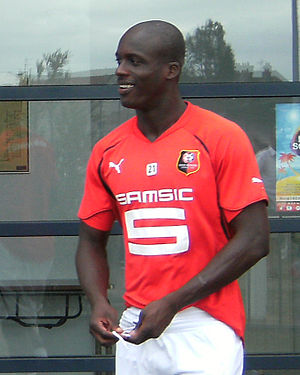
Víctor Hugo Montaño
Montaño i 2010
Víctor Hugo Montaño er en colombiansk fodboldspiller, som spiller hos Once Caldas. Han står desuden noteret for én kamp for det colombianske landshold.